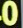
Number: 0